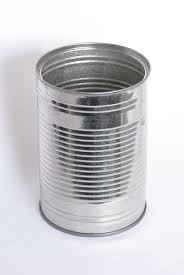
Label: metal